Rikert Outdoor Center

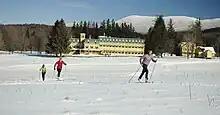
Skiers at Rikert Outdoor Center

Rikert Outdoor Center, formerly known as Rikert Nordic Center, is a cross-country skiing, snowshoeing, and FatBiking area in Ripton, Vermont. It is owned and operated by Middlebury College and located 20 minutes southeast of Middlebury, Vermont on Middlebury College's Breadloaf Campus, where it is home to the Middlebury College Nordic Ski Team.